Michael Dickinson (artist)

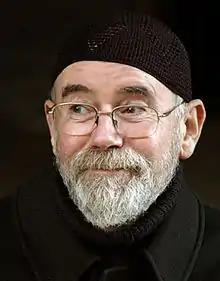
Michael Dickinson

Michael Dickinson (1950 – 2 July 2020) was an English artist, writer and playwright, who was best known for his satirical political collages. He was a member of the Stuckist international art movement. In 2008, Dickinson was arrested and prosecuted in Istanbul for a collage featuring the then Turkish prime minister Erdoğan, but was later acquitted.